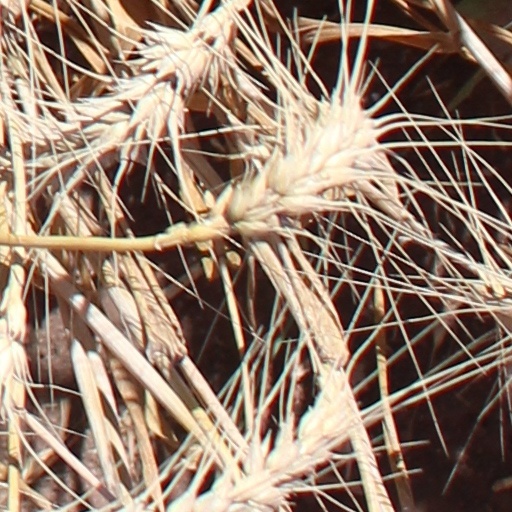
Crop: wheat